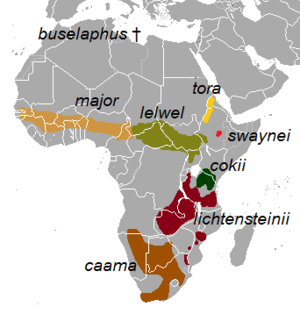
Koantilope
Udbredelsen af koantilopens underarter samt de